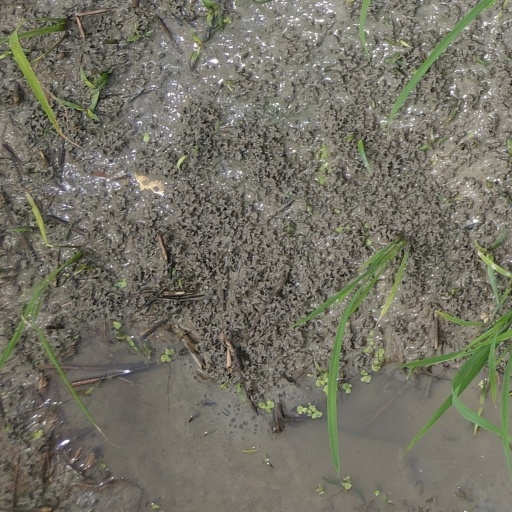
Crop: rice